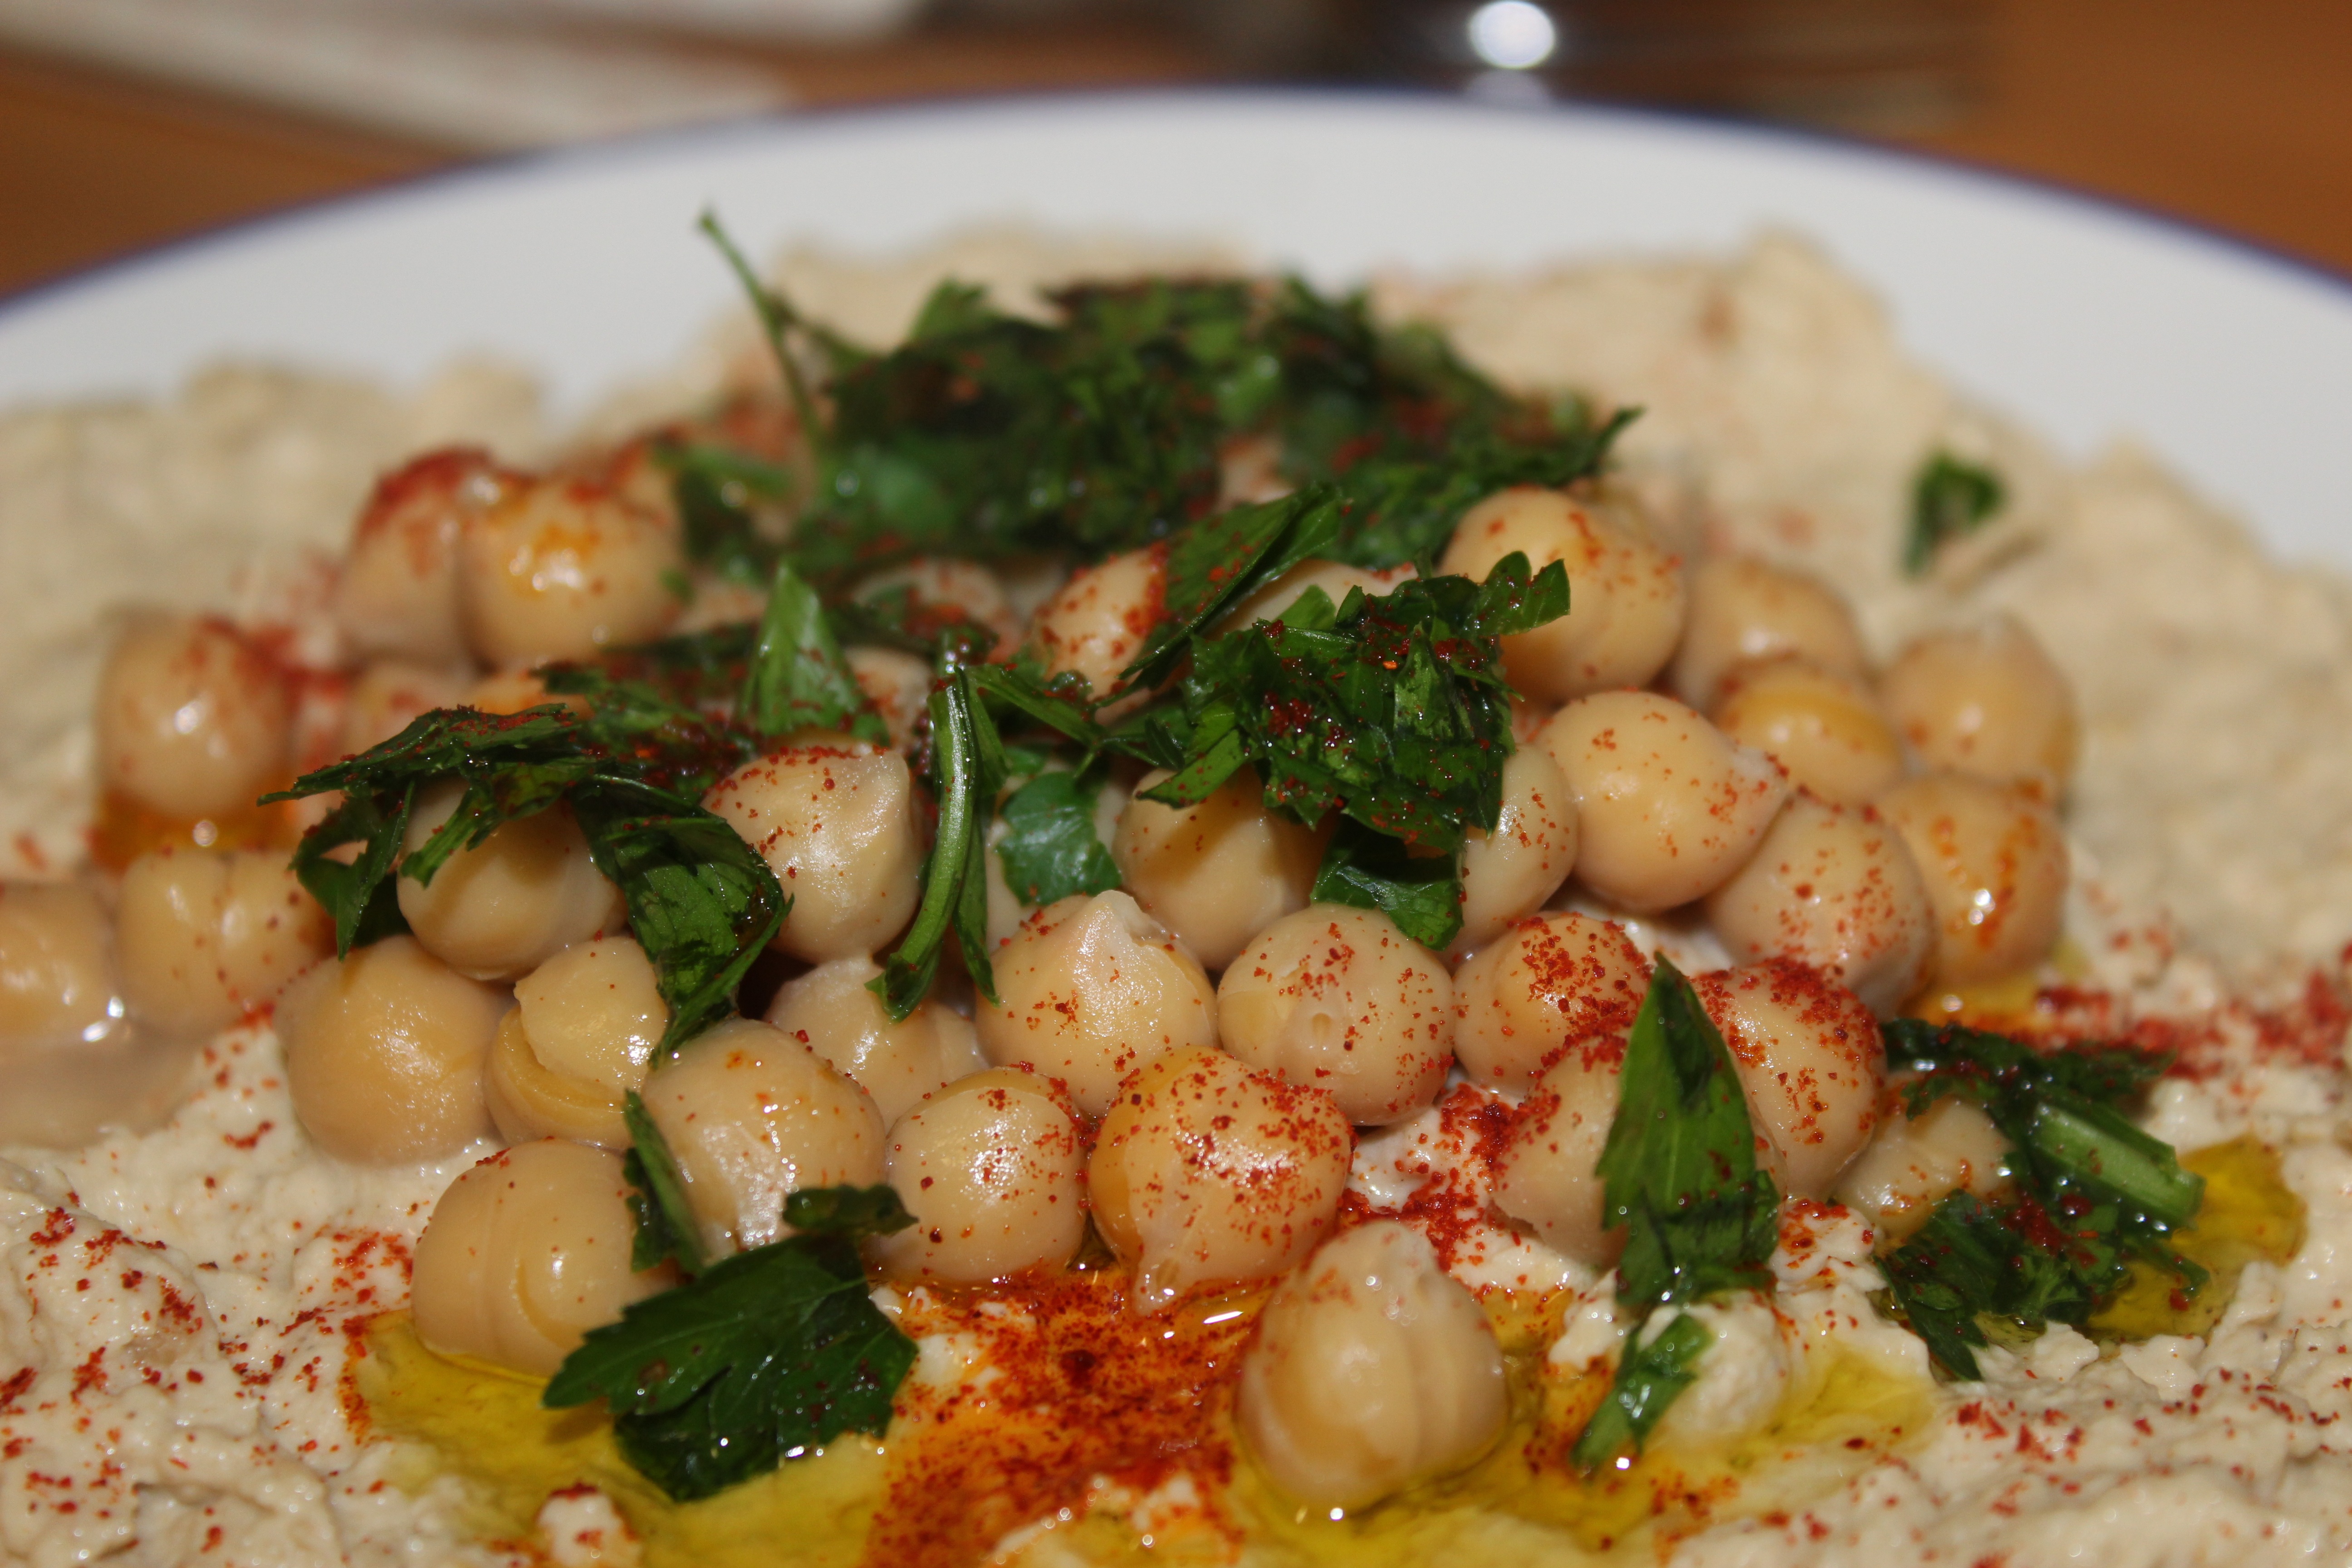
bean, dish, food, mediterranean, produce, vegetable, seafood, cuisine, homemade, asian food, olive oil, vegetarian food, traditional, paprika, parsley, thai food, hummus